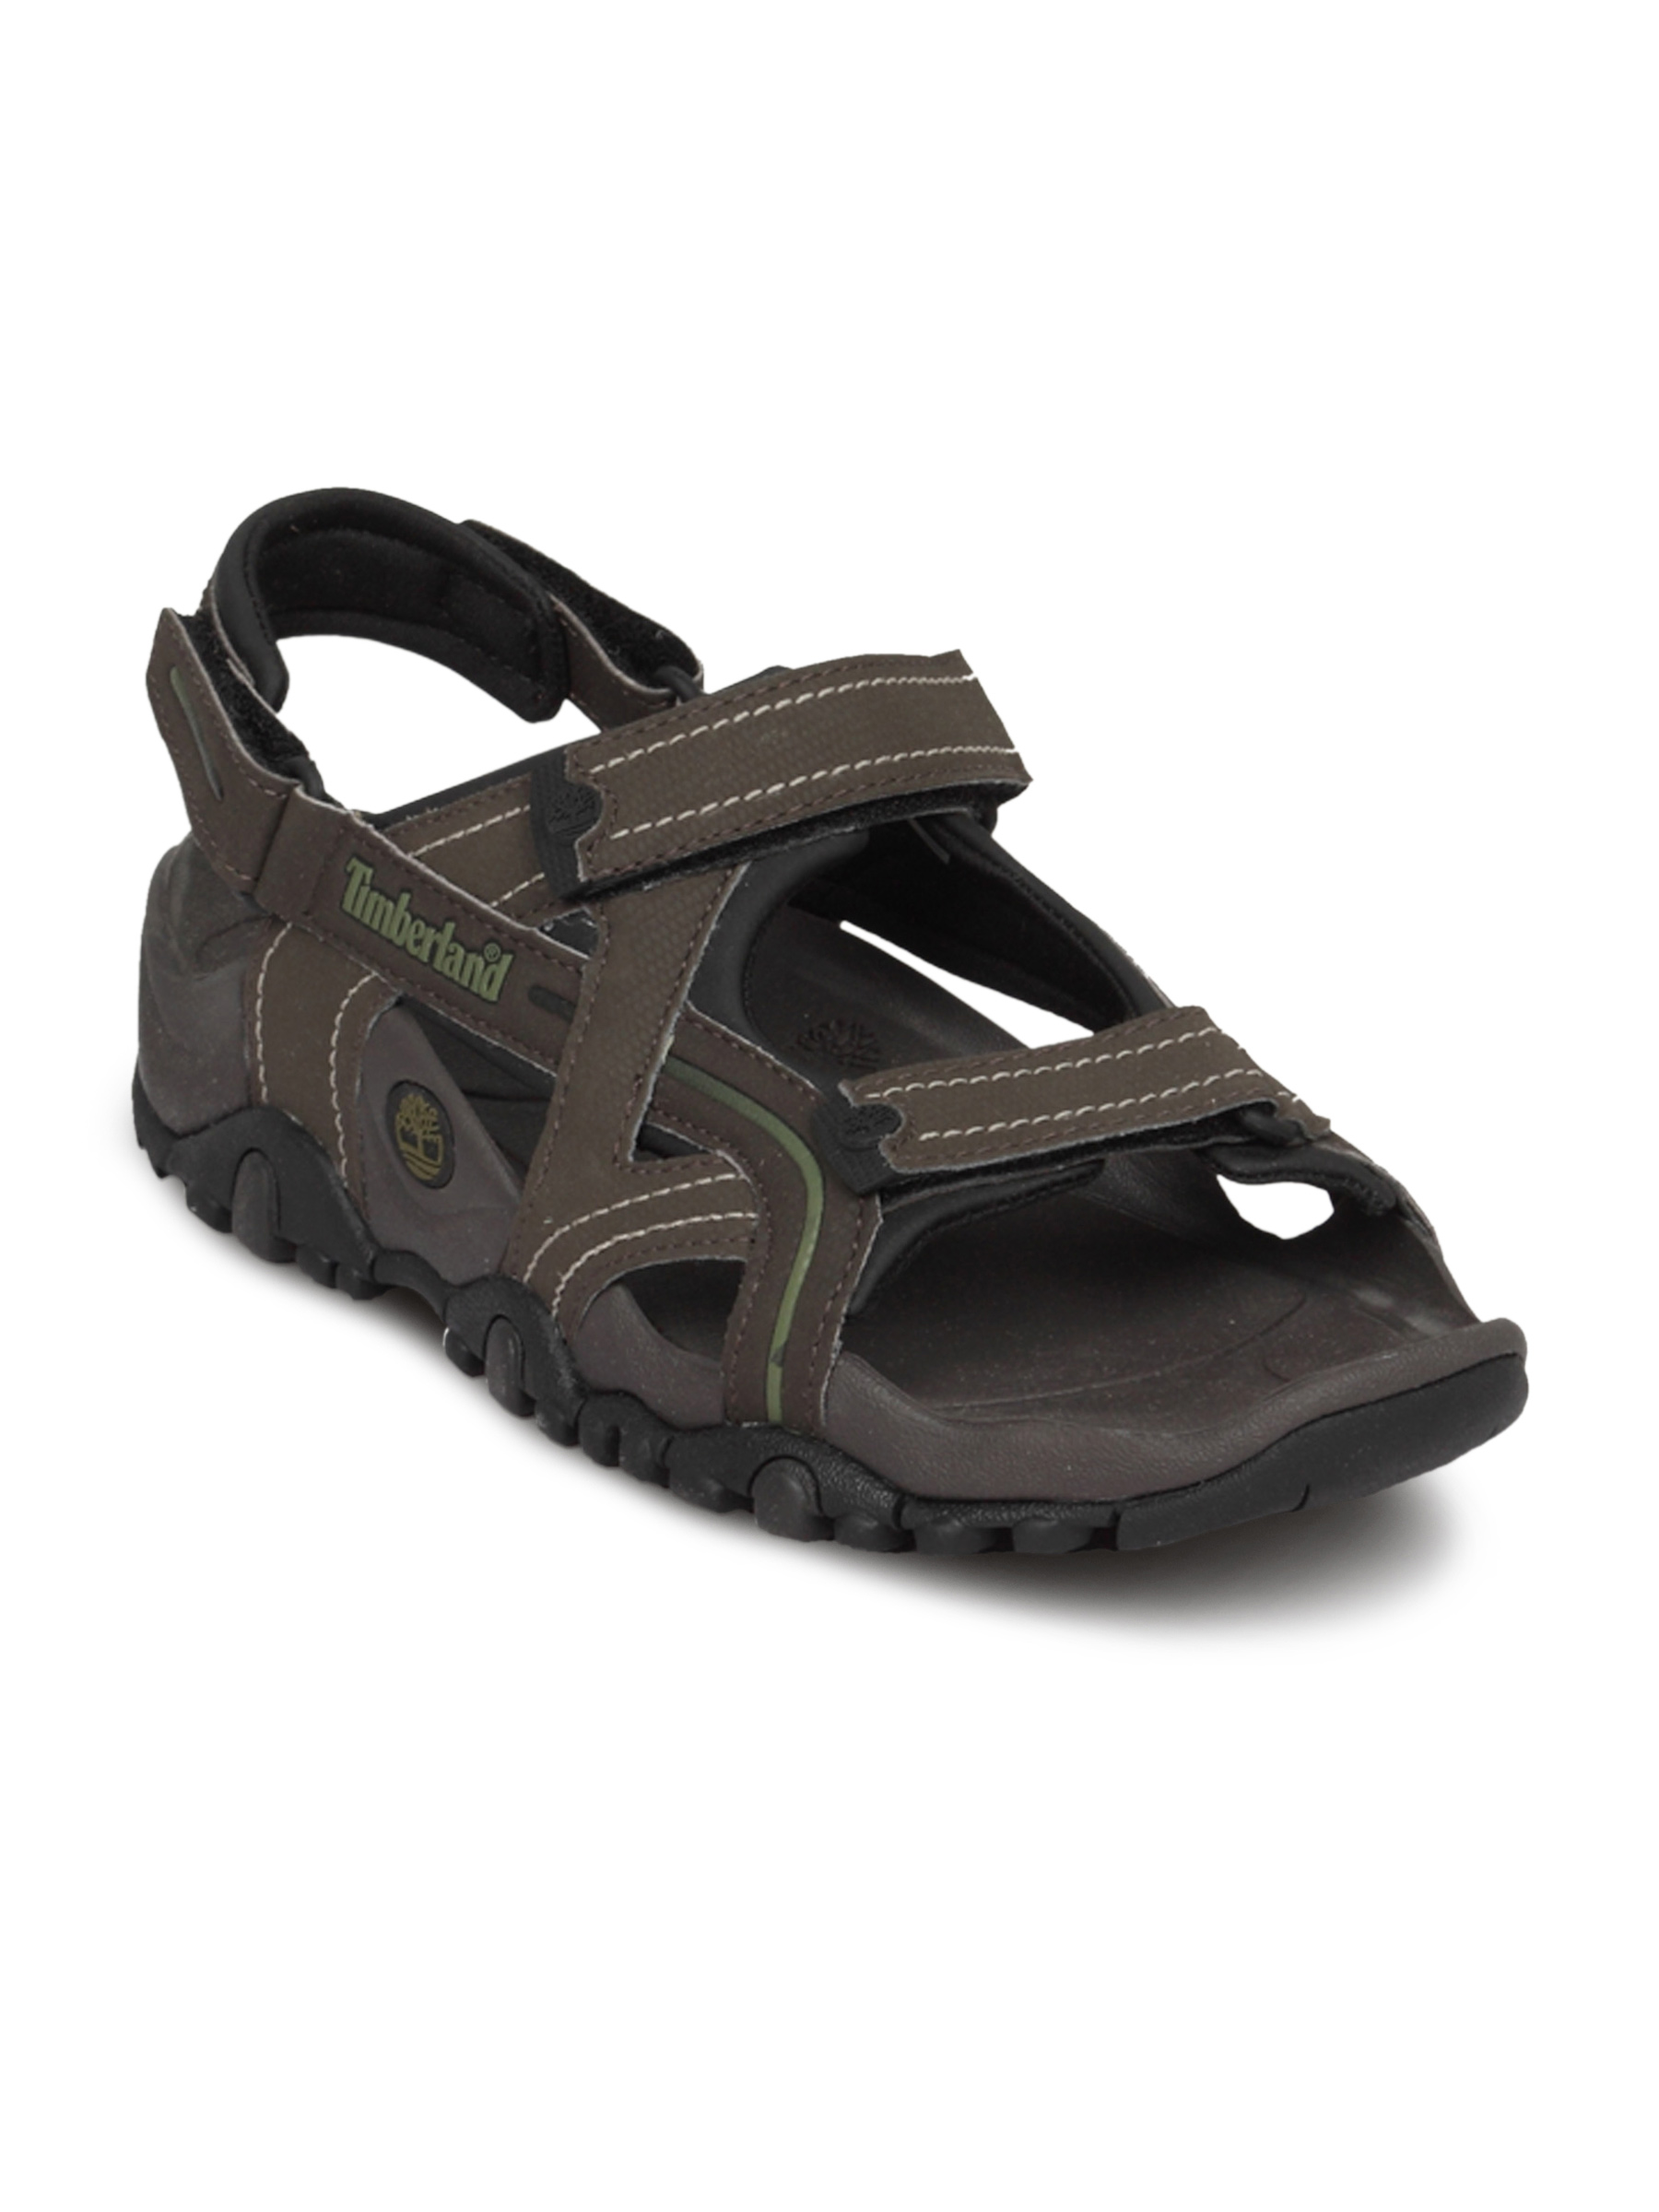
Timberland Men Ndal Brown Floater
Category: Footwear / Sandal / Sandals
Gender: Men
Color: Brown
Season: Fall 2012
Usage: Casual